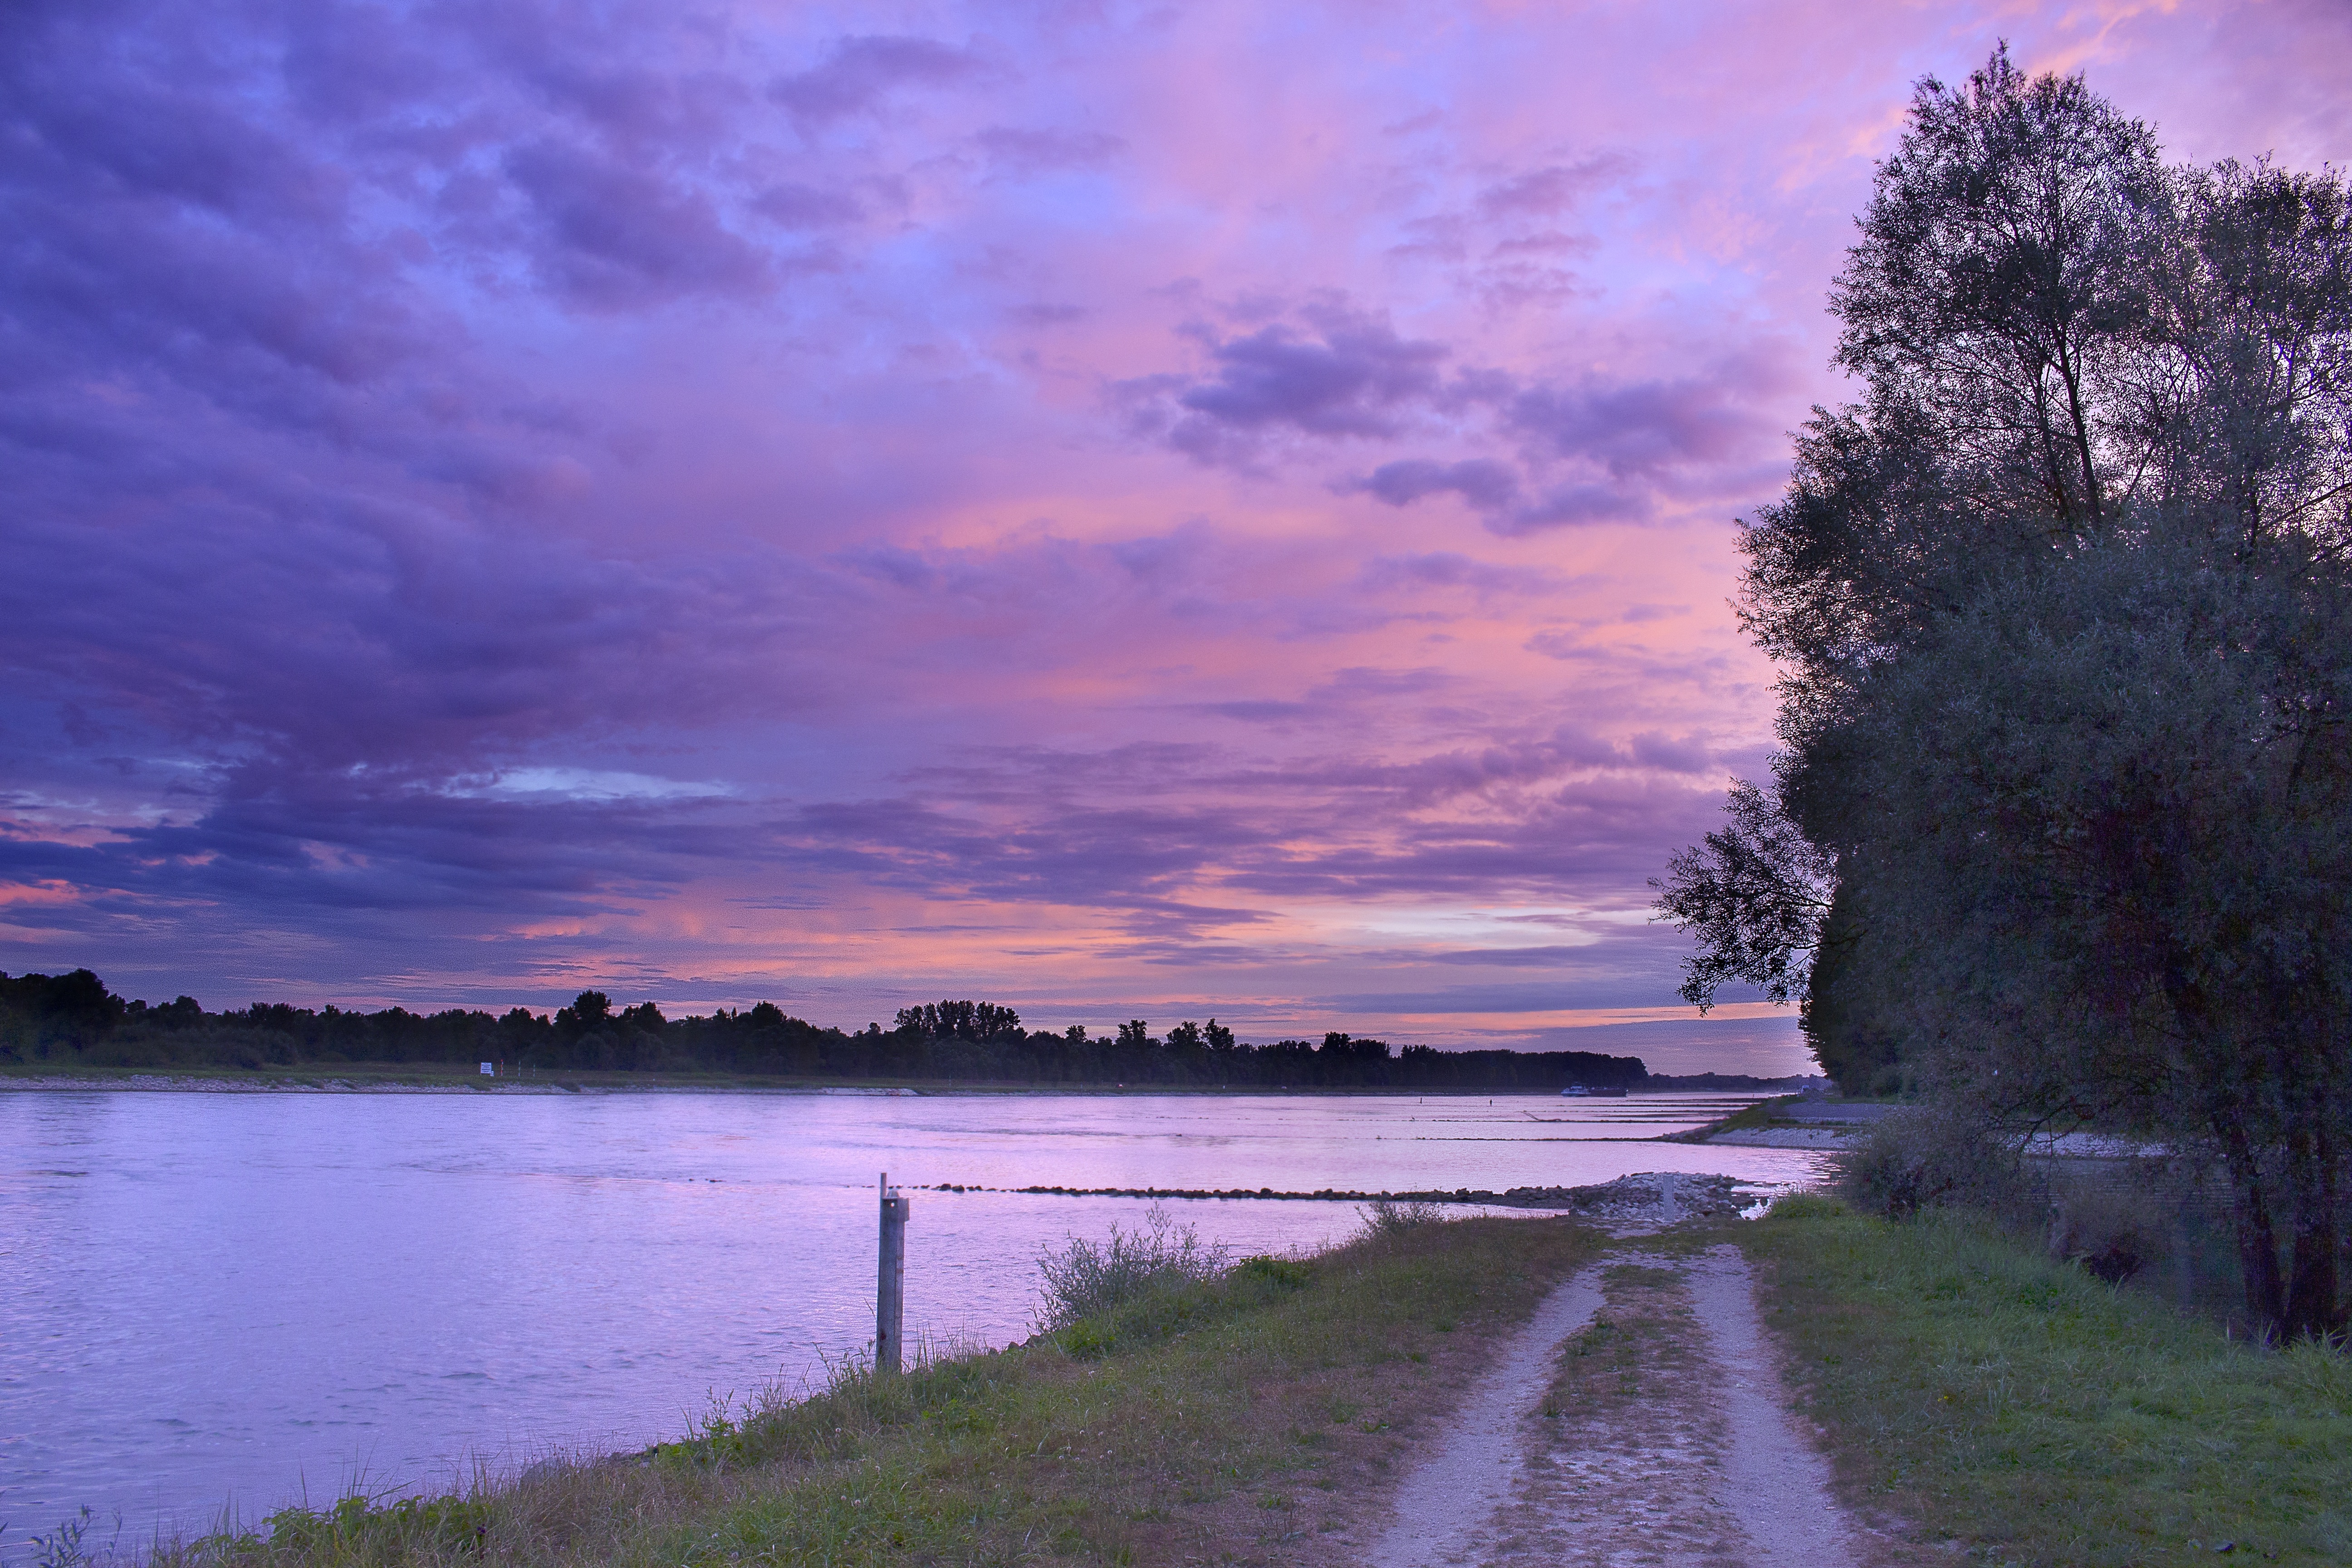
landscape, sea, coast, nature, horizon, cloud, sky, sunrise, sunset, morning, shore, lake, dawn, river, dusk, evening, reflection, reservoir, waterway, body of water, loch, atmospheric phenomenon